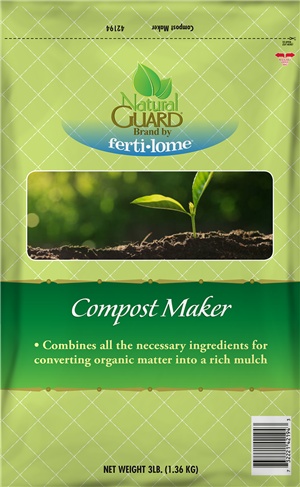
Natural Guard COMPOST MAKER
Convert Organic Matter into Rich Mulch. Composting is the biological decomposition of organic matter into a product beneficial for plant growth and soil conditioning. Organic matter added to the soil as compost, improves plant growth and vigor, soil structure, drainage, holds plant nutrients and releases Nitrogen for plant and soil micro-organisms. All the natural ingredients to turn leaves, grass clippings, and other forms of organic matter into a rich soild building mulch. Turns wastes into a nutritionally rich humus for flowers, shrubs, vegetables and lawns. Decreases the amount of wastes put on the curb in plastic bags. Begin building layers of organic materials (leaves, grass clippings, soil, etc.) in a compost bin. Evenly spread 1 cup of Natural Guard Compost Maker over the top of each layer added. Spray with water periodically to keep pile moist. Turn the pile and reapply Compost Maker once every 3 to 4 weeks. Within 60 to 75 days the pile should be ready to use. Spread the composted material about 2 inches deep and work into the top 3 to 4 inches of soil. Read more about composting. Always Read and Follow Label Directions.
Brand: Natural Guard
Category: Home & Garden > Lawn & Garden > Gardening > Composting > Compost